Jermaine Beckford

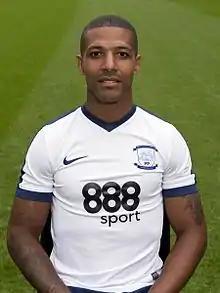
Beckford with Preston North End in 2016

Jermaine Paul Alexander Beckford (born 9 December 1983) is a football pundit and former professional footballer who played as a striker. He began his career as a trainee at Chelsea, and played for Wealdstone, Uxbridge, Leeds United, Carlisle United, Scunthorpe United, Everton, Leicester City, Huddersfield Town, Bolton Wanderers, Preston North End and Bury. He also represented Jamaica at international level.